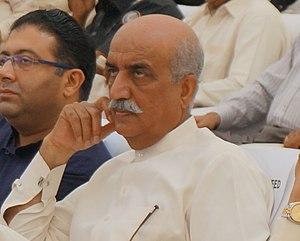
Syed Khurshid Ahmed Shah ou Khursheed Ahmad Shah, né le 20 avril 1952 à Sukkur, est un homme politique pakistanais. Membre important du Parti du peuple pakistanais, il a été successivement député provincial, ministre provincial du Sind, député fédéral, ministre fédéral, et enfin chef de l'opposition à l'Assemblée nationale à la suite des élections législatives de 2013 et jusqu'en 2018.